Portuguese-suited playing cards

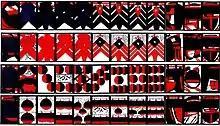
Sakuragawa-fuda, a mekuri karuta pattern

Both conventions mentioned above are also practiced in Malta which once used Portuguese-suited decks. The Portuguese spread their cards to Brazil and Java where they were also abandoned in favor of the French deck. Portuguese decks also started the development of karuta in Japan ("karuta" comes from Portuguese "carta") though most decks bear little resemblance to their ancestor. The closest living relative of the Portuguese deck is the Sicilian Tarot which has these features minus the Aces. The extinct Minchiate deck also shared some features.